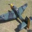
Label: airplane